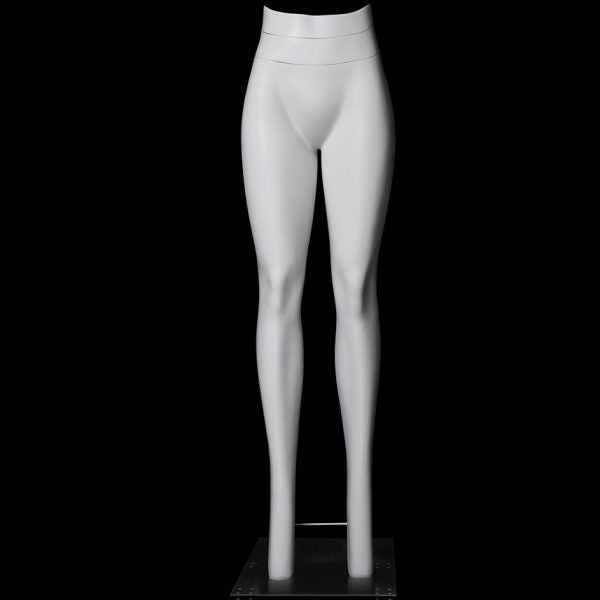
SDMZ-GH-FLG Female Invisible Ghost Leg
Brand: Mannequin City
Invisible Ghost Mannequin! Female invisible leg, detachable waist parts, matte white HEIGHT"48.8” HIP"36.6”
Category: Business & Industrial > Retail > Display Mannequins > Leg Display Mannequins